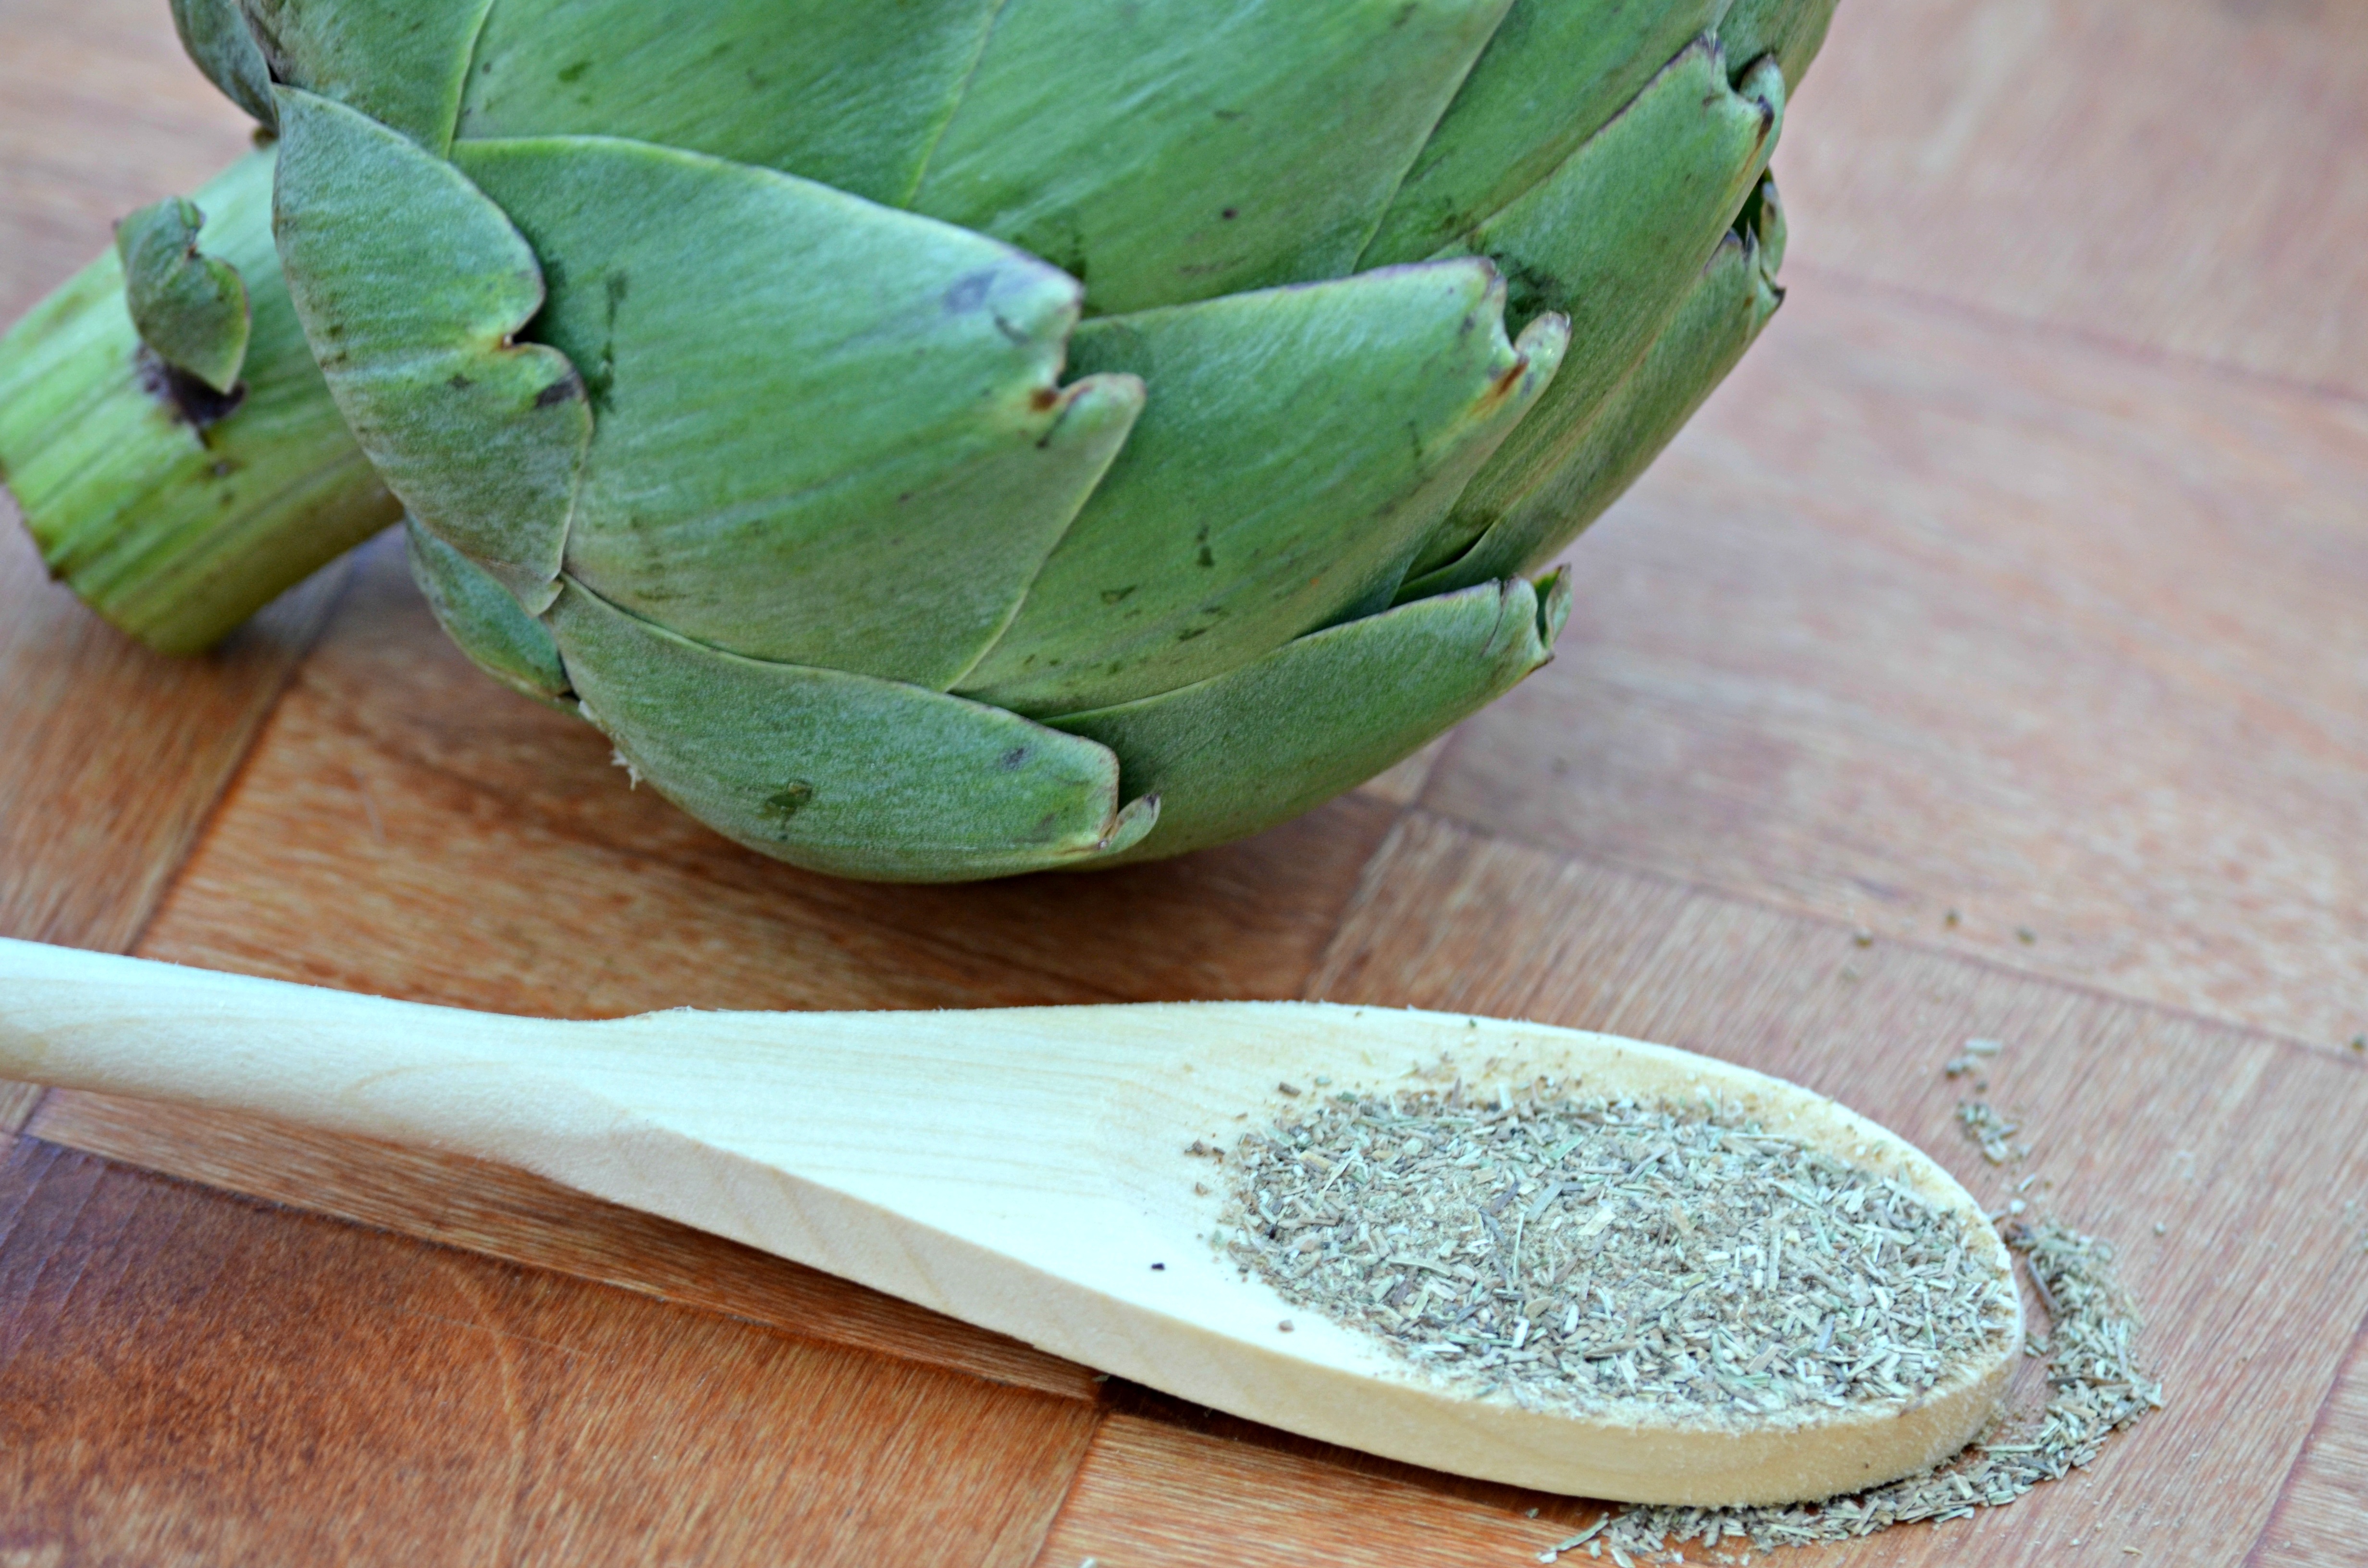
plant, flower, food, green, spice, ingredient, herb, produce, vegetable, natural, healthy, artichoke, nutrition, vegetables, vegan, vegetarian, thistle, diet, organic, flowering plant, daisy family, grass family, land plant